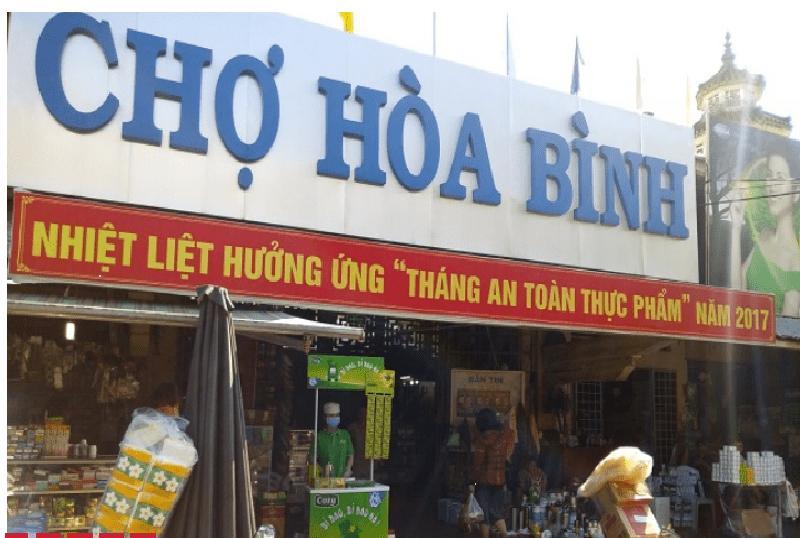
có một người mặc áo xanh đang đứng bên một xe hàng màu xanh lá cây